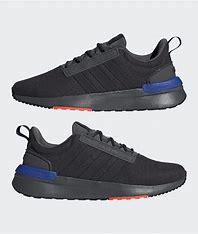
Brand: Adidas
Model: Racer TR21